Iconography of Shiva temples in Tamil Nadu

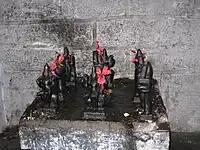
The traditional arrangement of the "Navagraha"

Lingodbhava or emergence of "lingam", found in various "Puranas" as a symbol of Shiva, augments the synthesis of the old cults of pillar and phallic worship. The idea emerged from deity residing in a pillar and later visualised as Shiva emerging from the "lingam." The lingodbhava image can be found in the first precinct around the sanctum in the wall exactly behind the image of Shiva. Appar, one of the early Shaivite saint of the 7th century, gives evidence of this knowledge of "puranic" episodes relating to Lingodbhava form of Shiva while Sambandar refers this form of Shiva as the nature of light that could not be comprehended by Brahma and Vishnu.